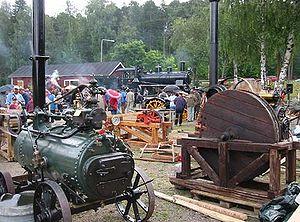
Le terme de vapeur vive désigne des modèles réduits de loisir ou d'étude, animés par une machine à vapeur.